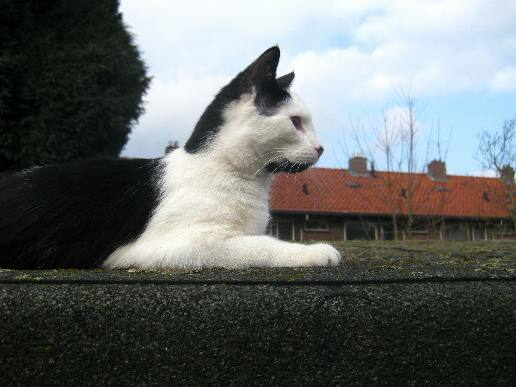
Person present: No